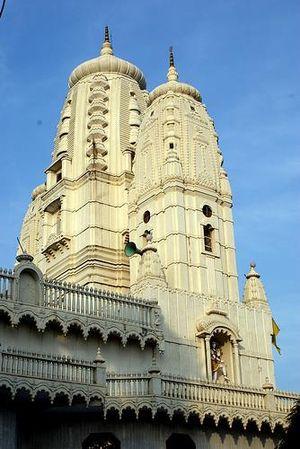
Orai est une ville de l’Uttar Pradesh en Inde.